Rail ale trail

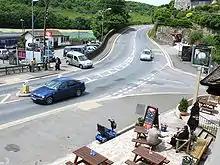
The Globe Inn near Looe railway station on the Looe Valley Line ale trail

The Looe Valley Line Rail Ale Trail was the third pilot scheme, launched early in 2004, and covering 11 pubs between Liskeard and Looe. Seven of the pubs are in Looe and two in Liskeard. The remaining pubs are "Ye Old Plough House Inn" at Duloe, a 30-minute walk from Causeland railway station, and the "Polruan Country House Hotel" near Sandplace railway station.